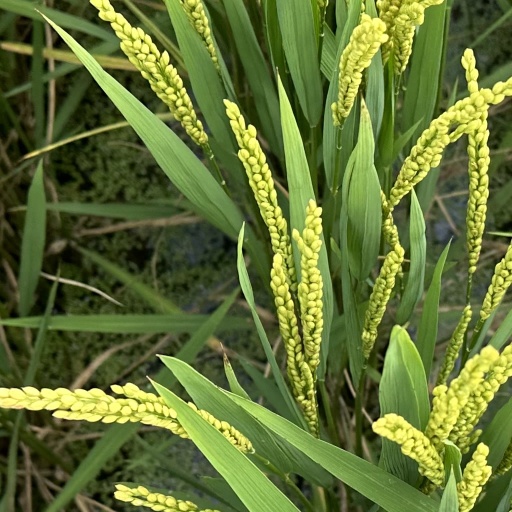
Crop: rice